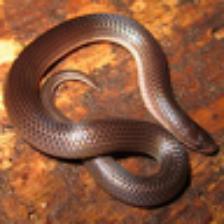
Label: NonHuman